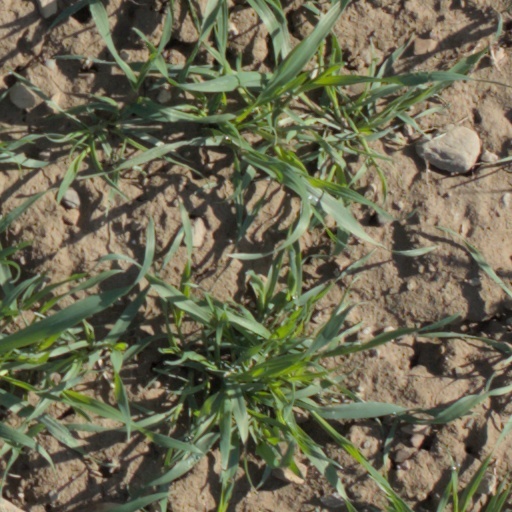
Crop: wheat